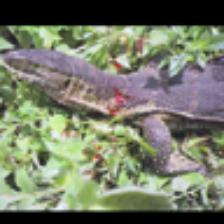
Label: NonHuman